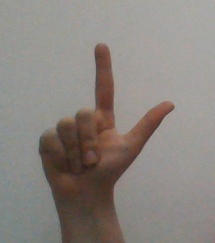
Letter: laam